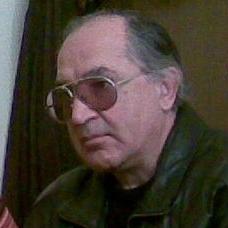
Age: 57